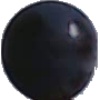
Label: blue_grape